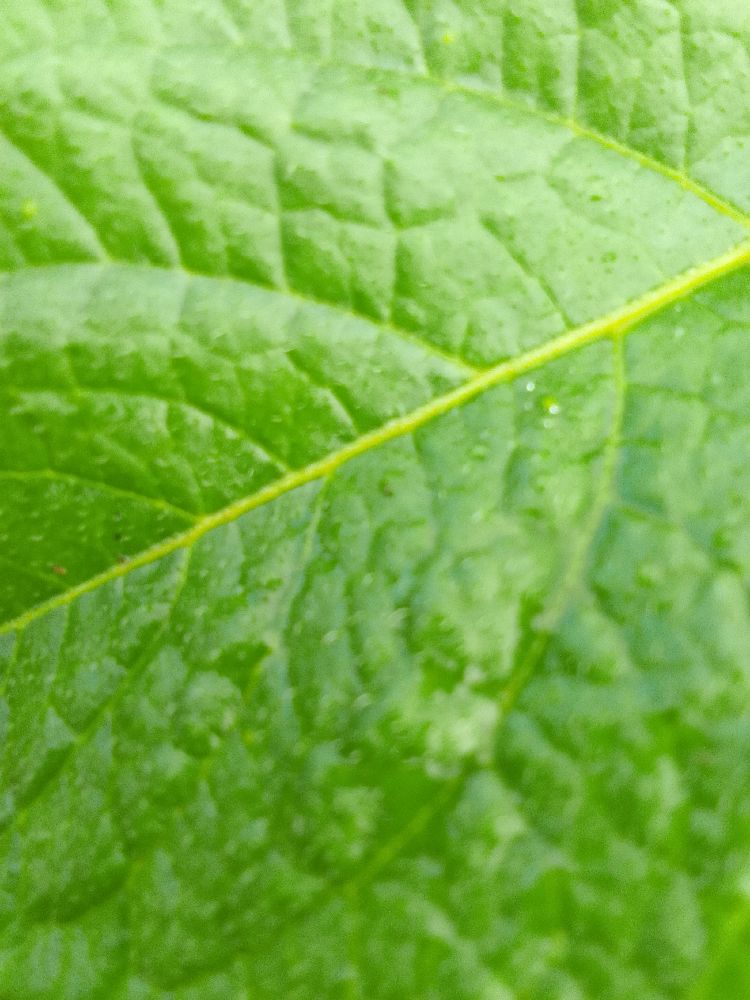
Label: Healthy